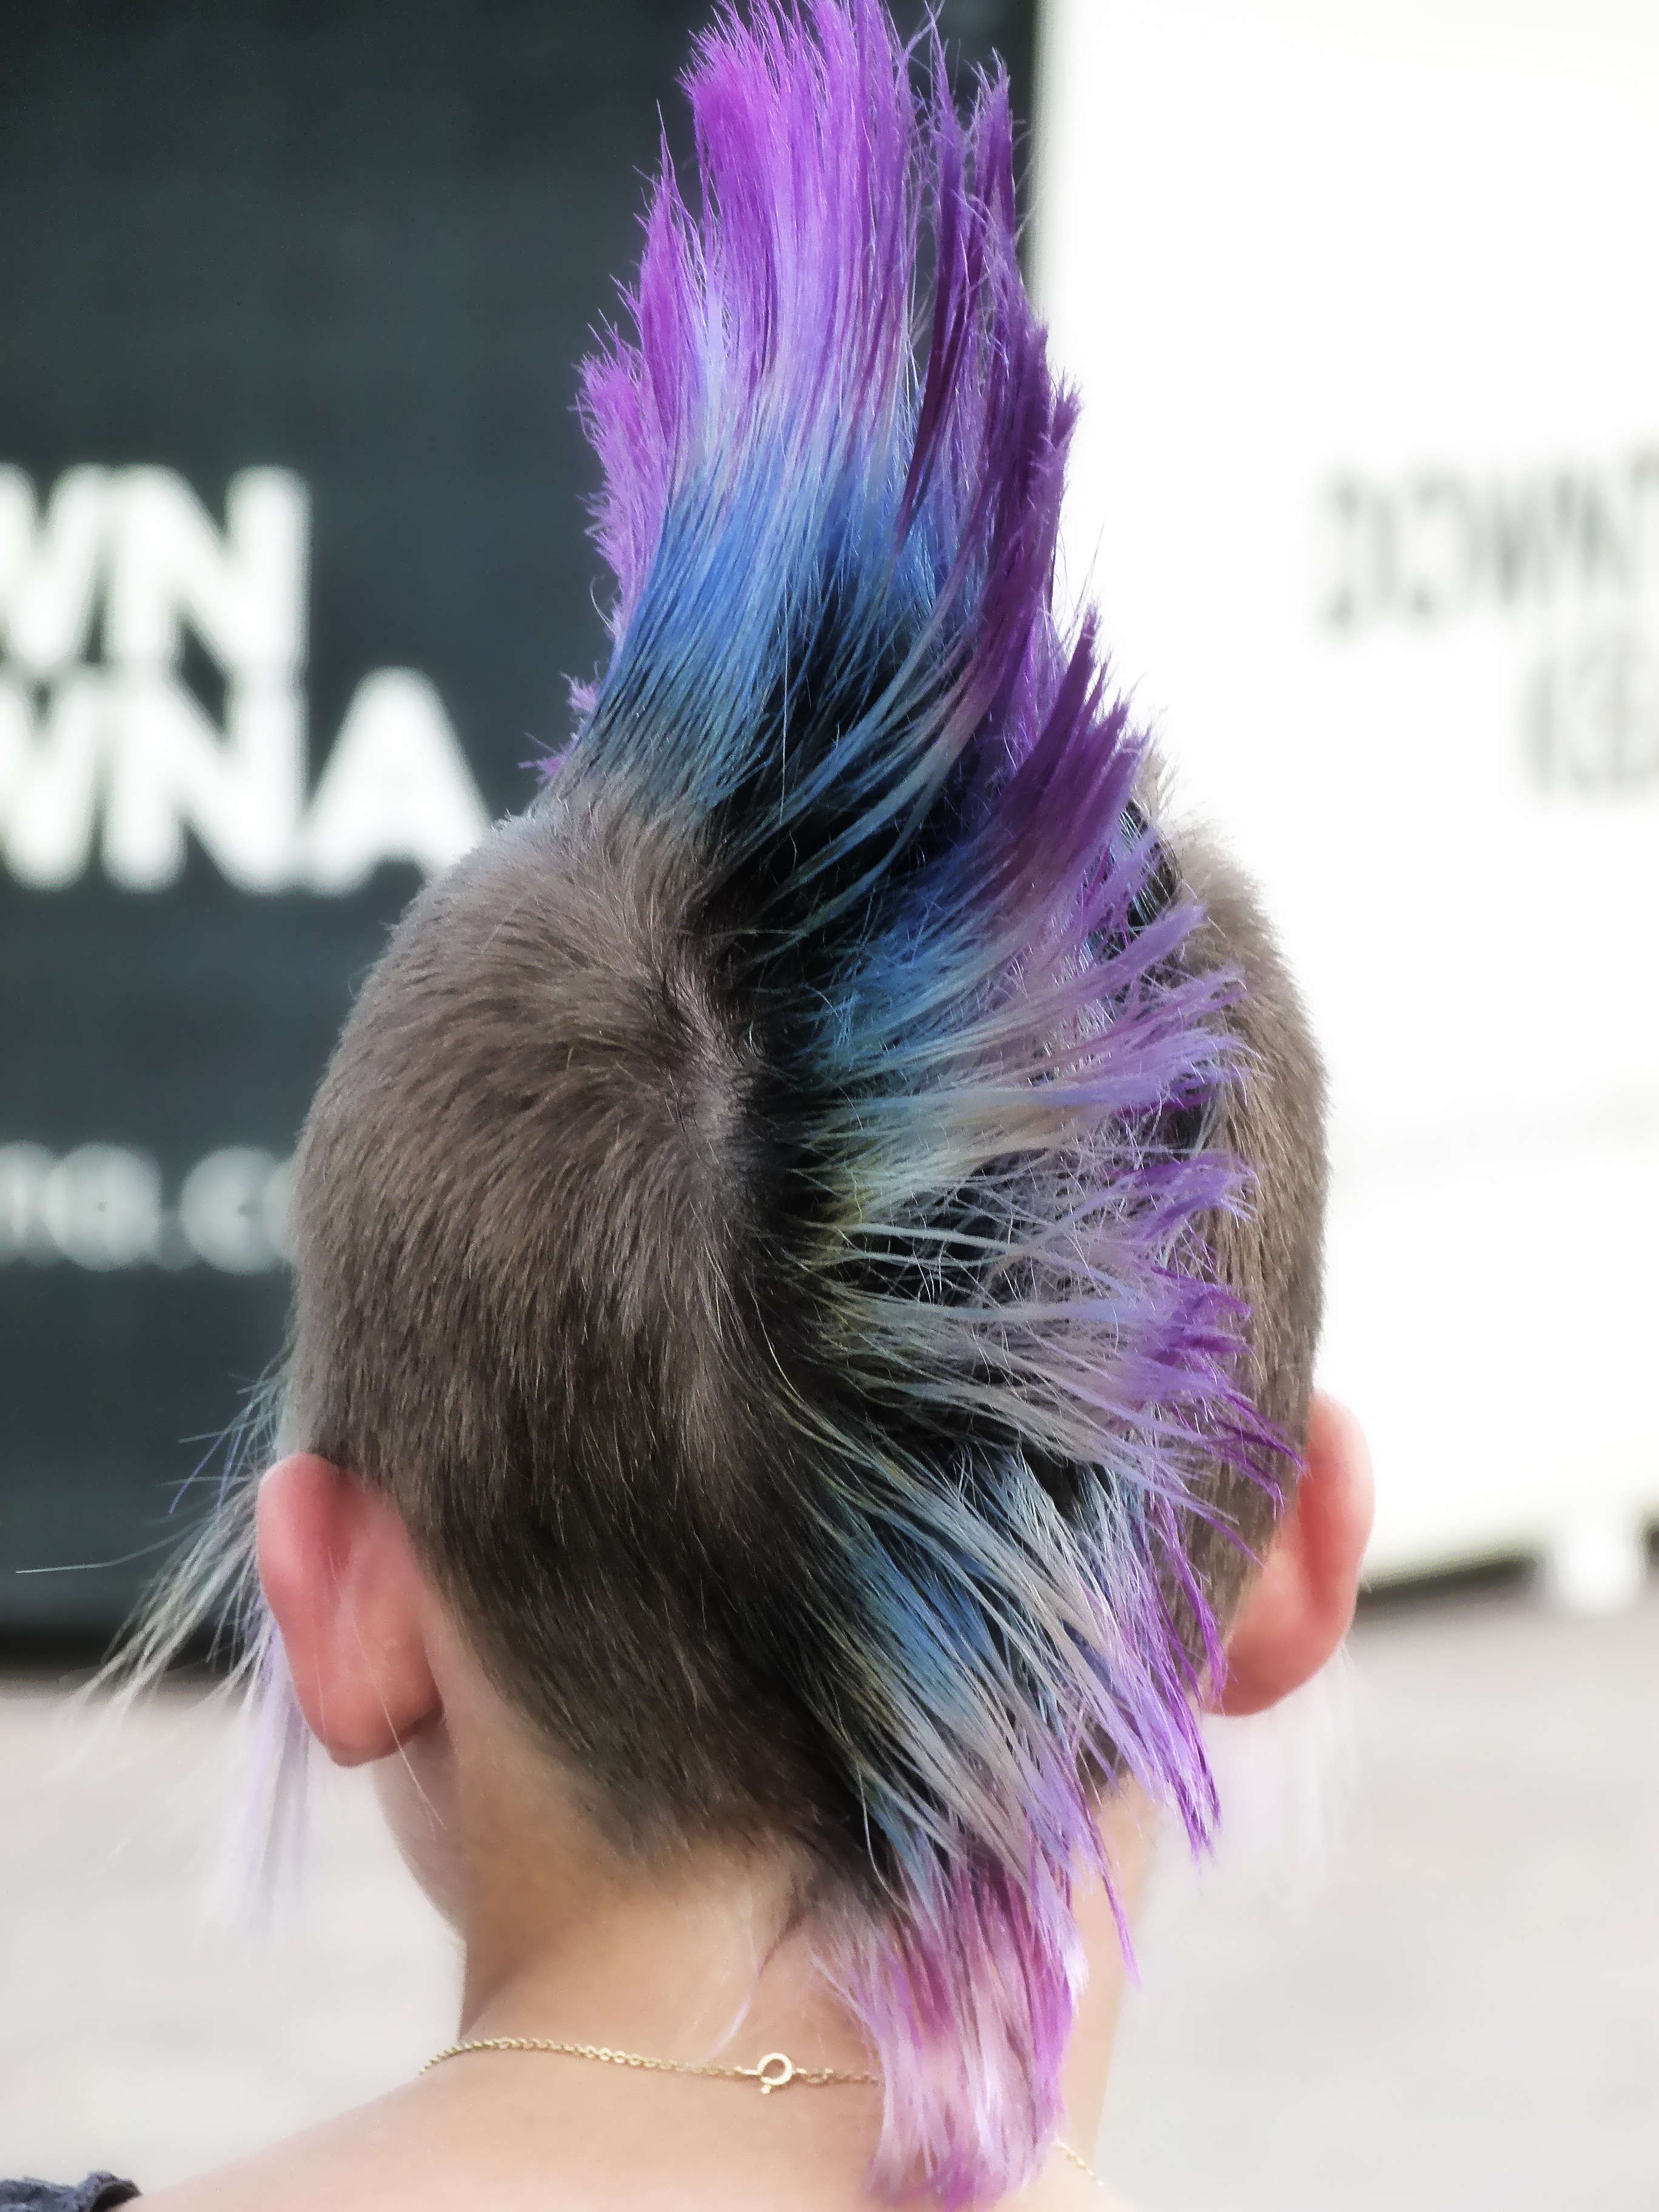
girl, hair, purple, portrait, young, youth, human, ear, hairstyle, face, punk, look, funny, soft, hair style, hair coloring